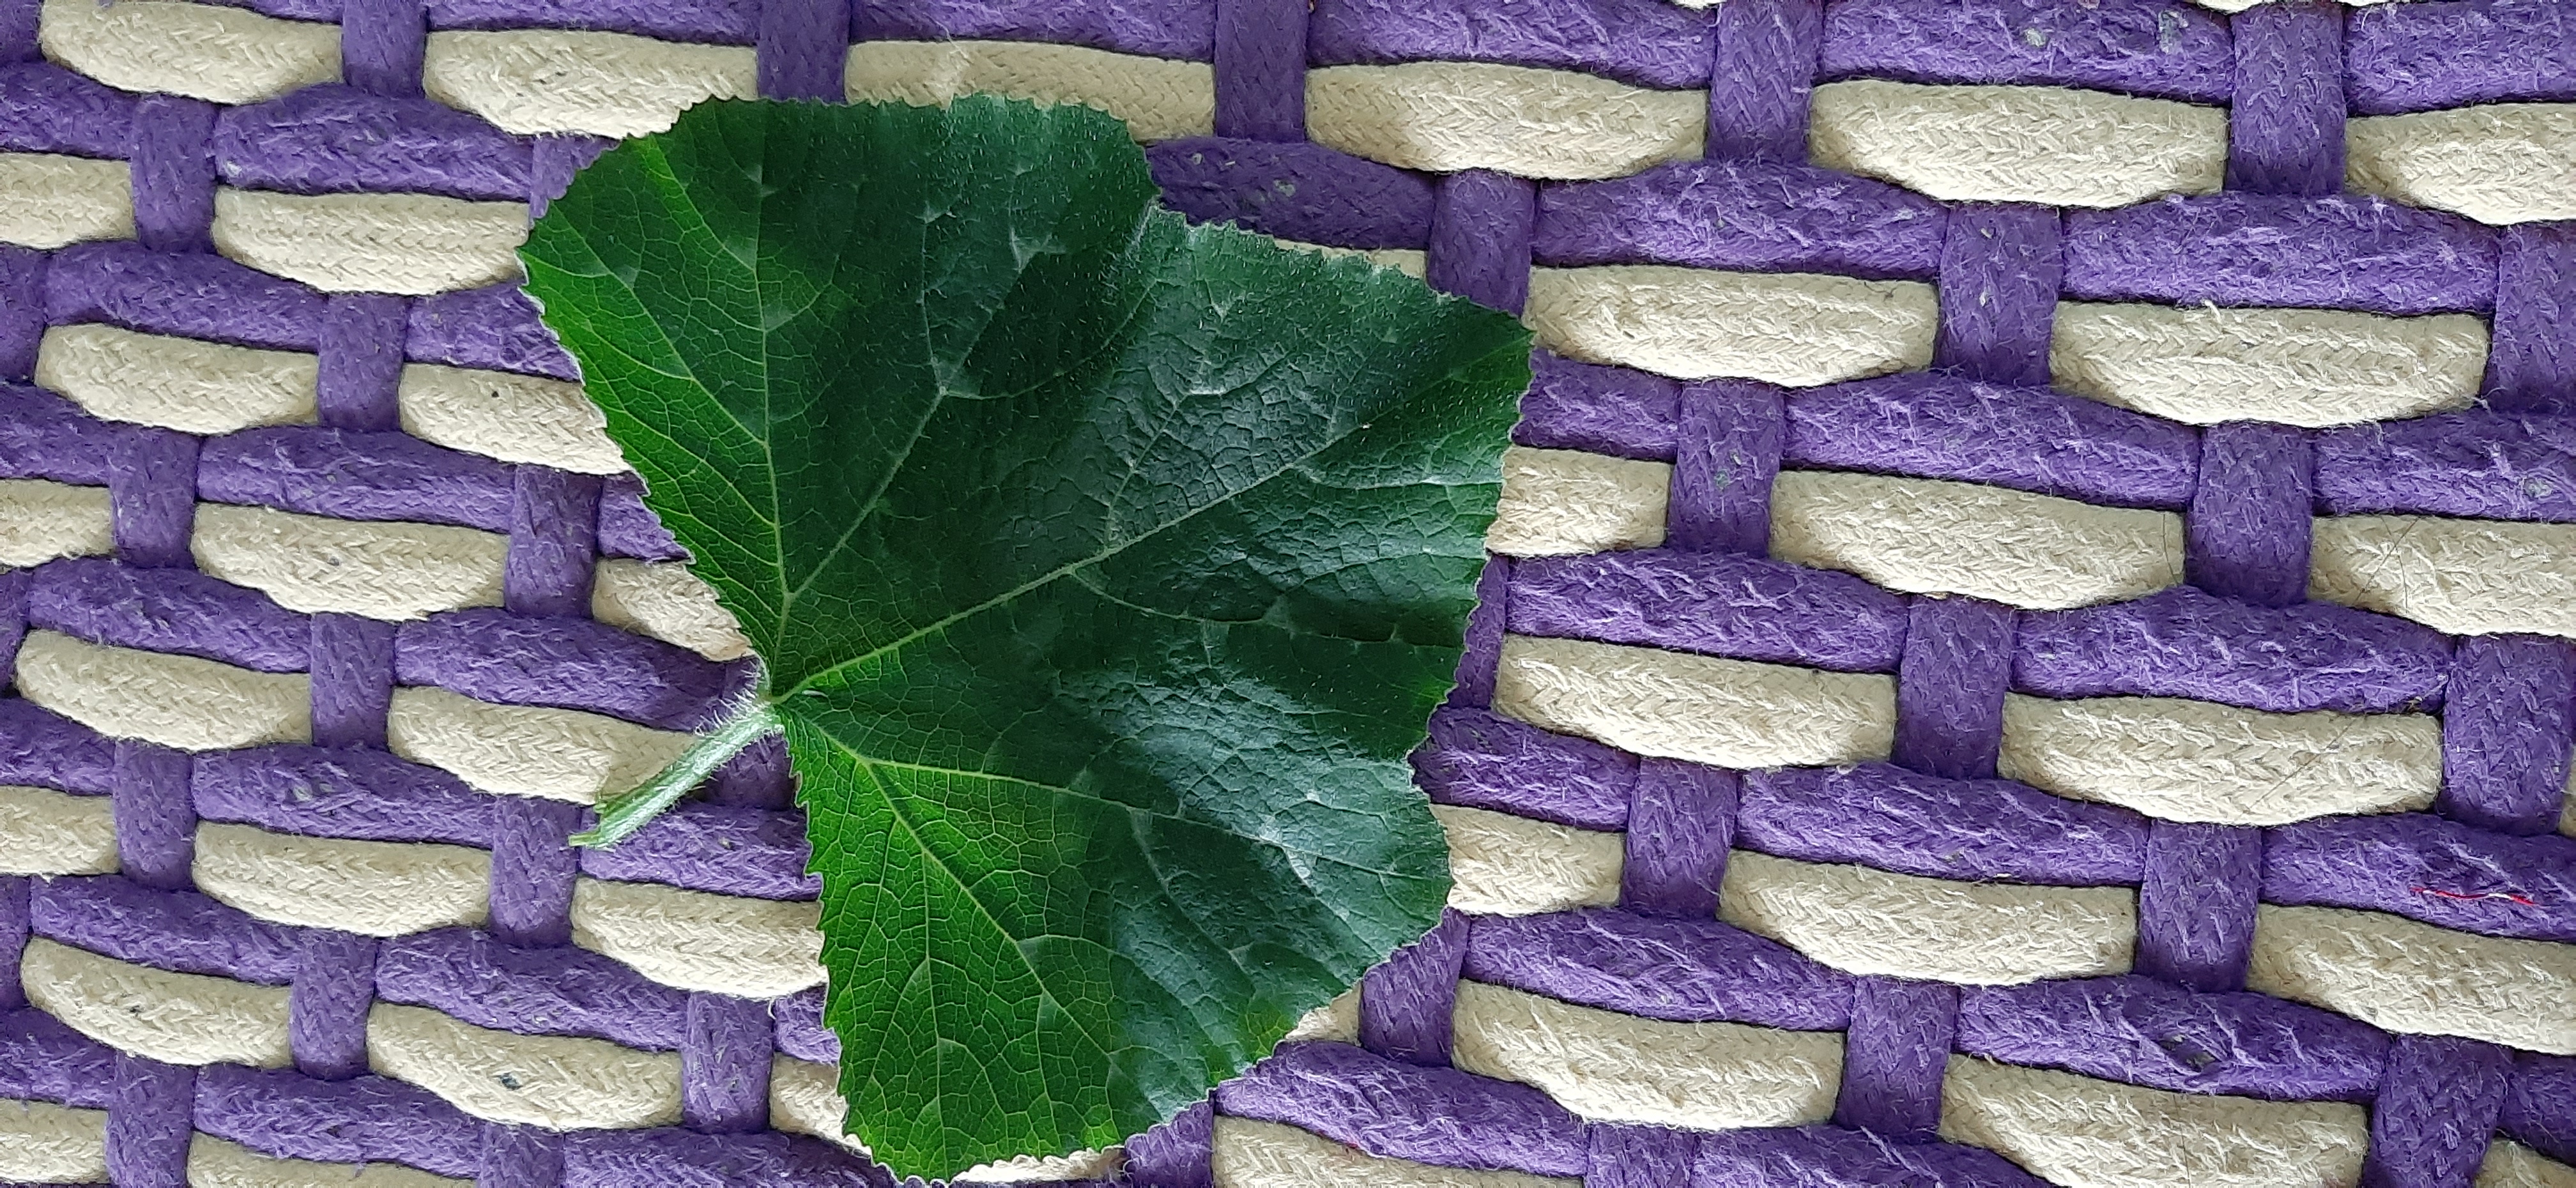
Plant: Pumpkin